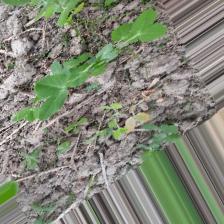
Label: Normal